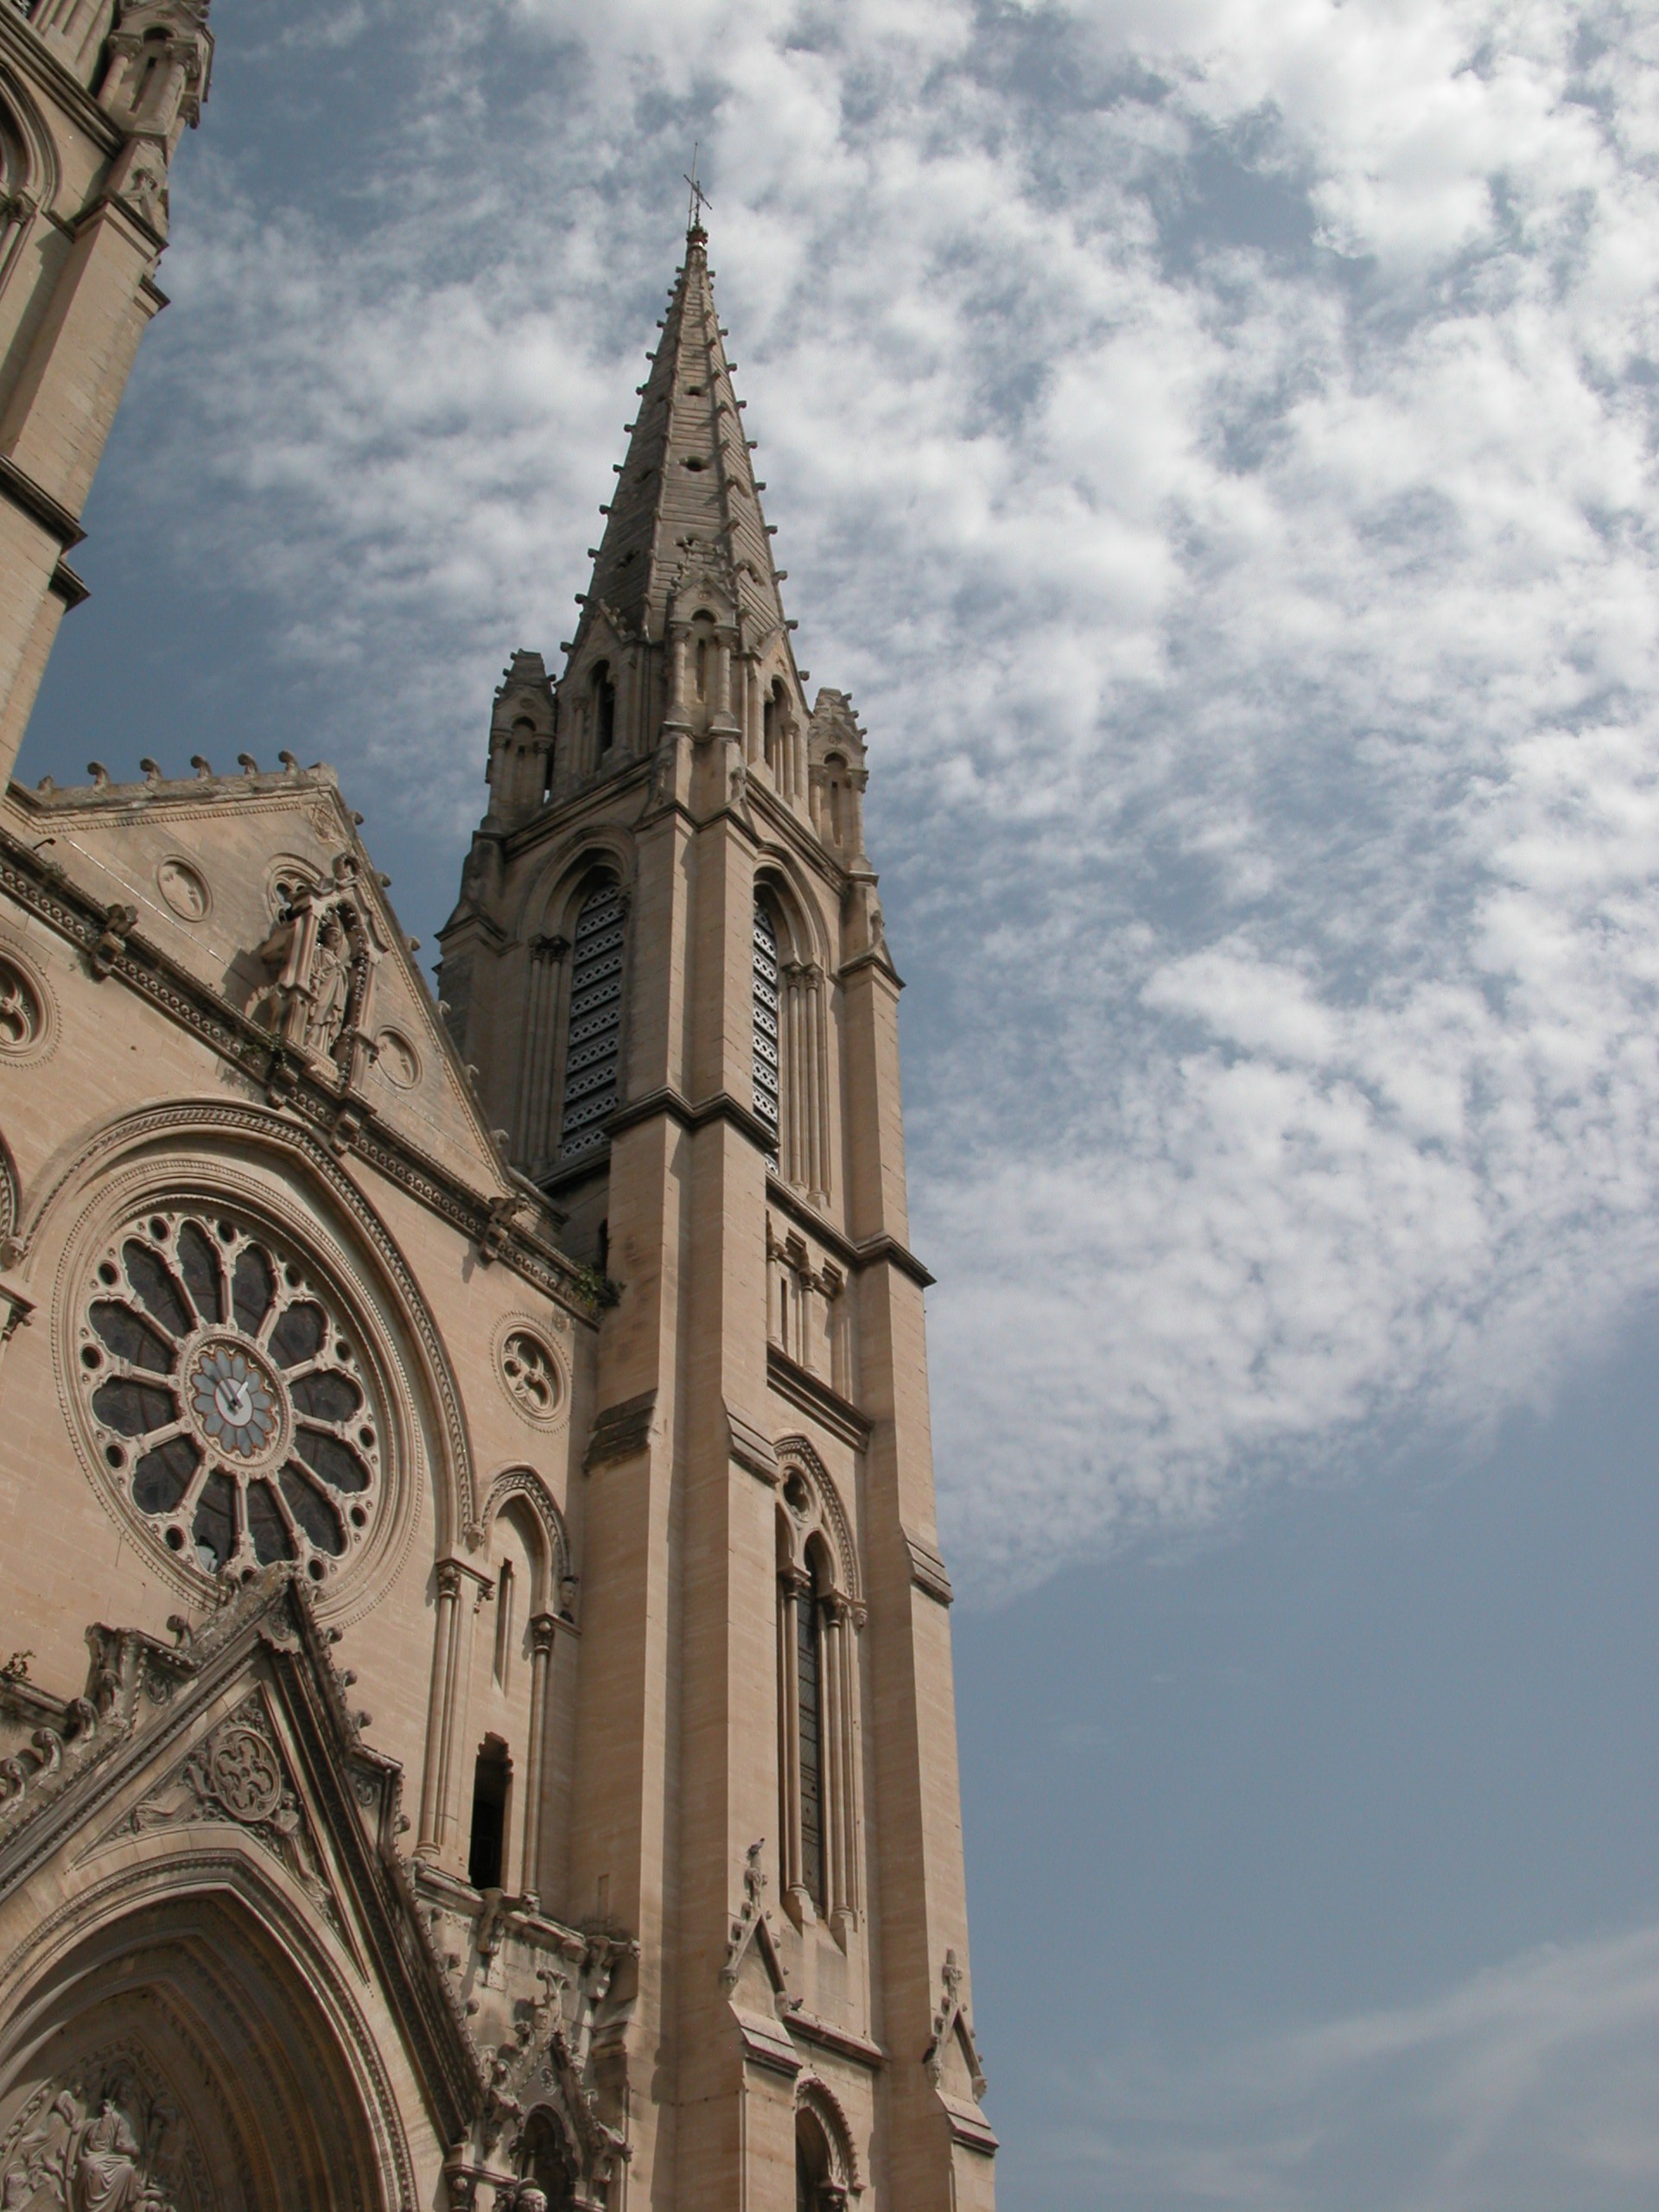
building, france, tower, landmark, church, cathedral, place of worship, bell tower, spire, steeple, nimes, gothic architecture, south of france